Right Now (Leon Jackson album)

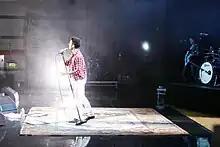
Jackson performing live in Birmingham during the "Right Now" UK & Ireland tour, 2009

"When You Believe" was released as the winner's single in December 2007. Like many "X Factor" winner singles, it entered the United Kingdom chart at #1, staying there for 3 weeks, and #1 in Ireland. The song was gone from the charts by early February 2008. The single sold 490,000 copies. The single was available to download from midnight after the result of the show on 15 December 2007, and a CD was rush-released mid-week, on 19 December 2007. This is unusual as most new singles are released on a Monday to gain maximum sales for the UK Singles Chart the following Sunday. Exceptions included the previous two "X Factor" winners whose singles were released in this fashion, in order for them to compete to be the Christmas number-one single, which they all became. A video for the single was made by each of the final four of the series: Jackson, Rhydian Roberts, Same Difference and Niki Evans. However, only the winner's version of the song and video was released.